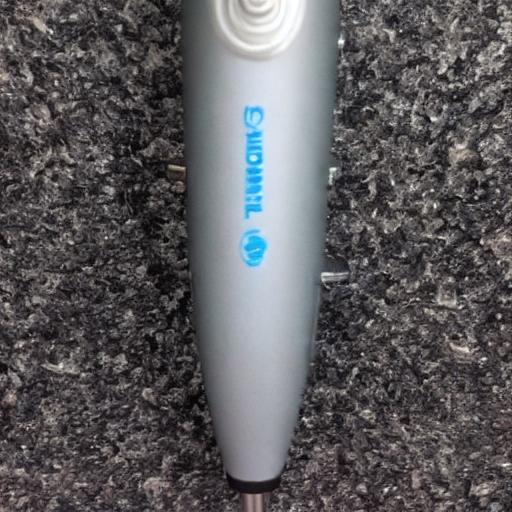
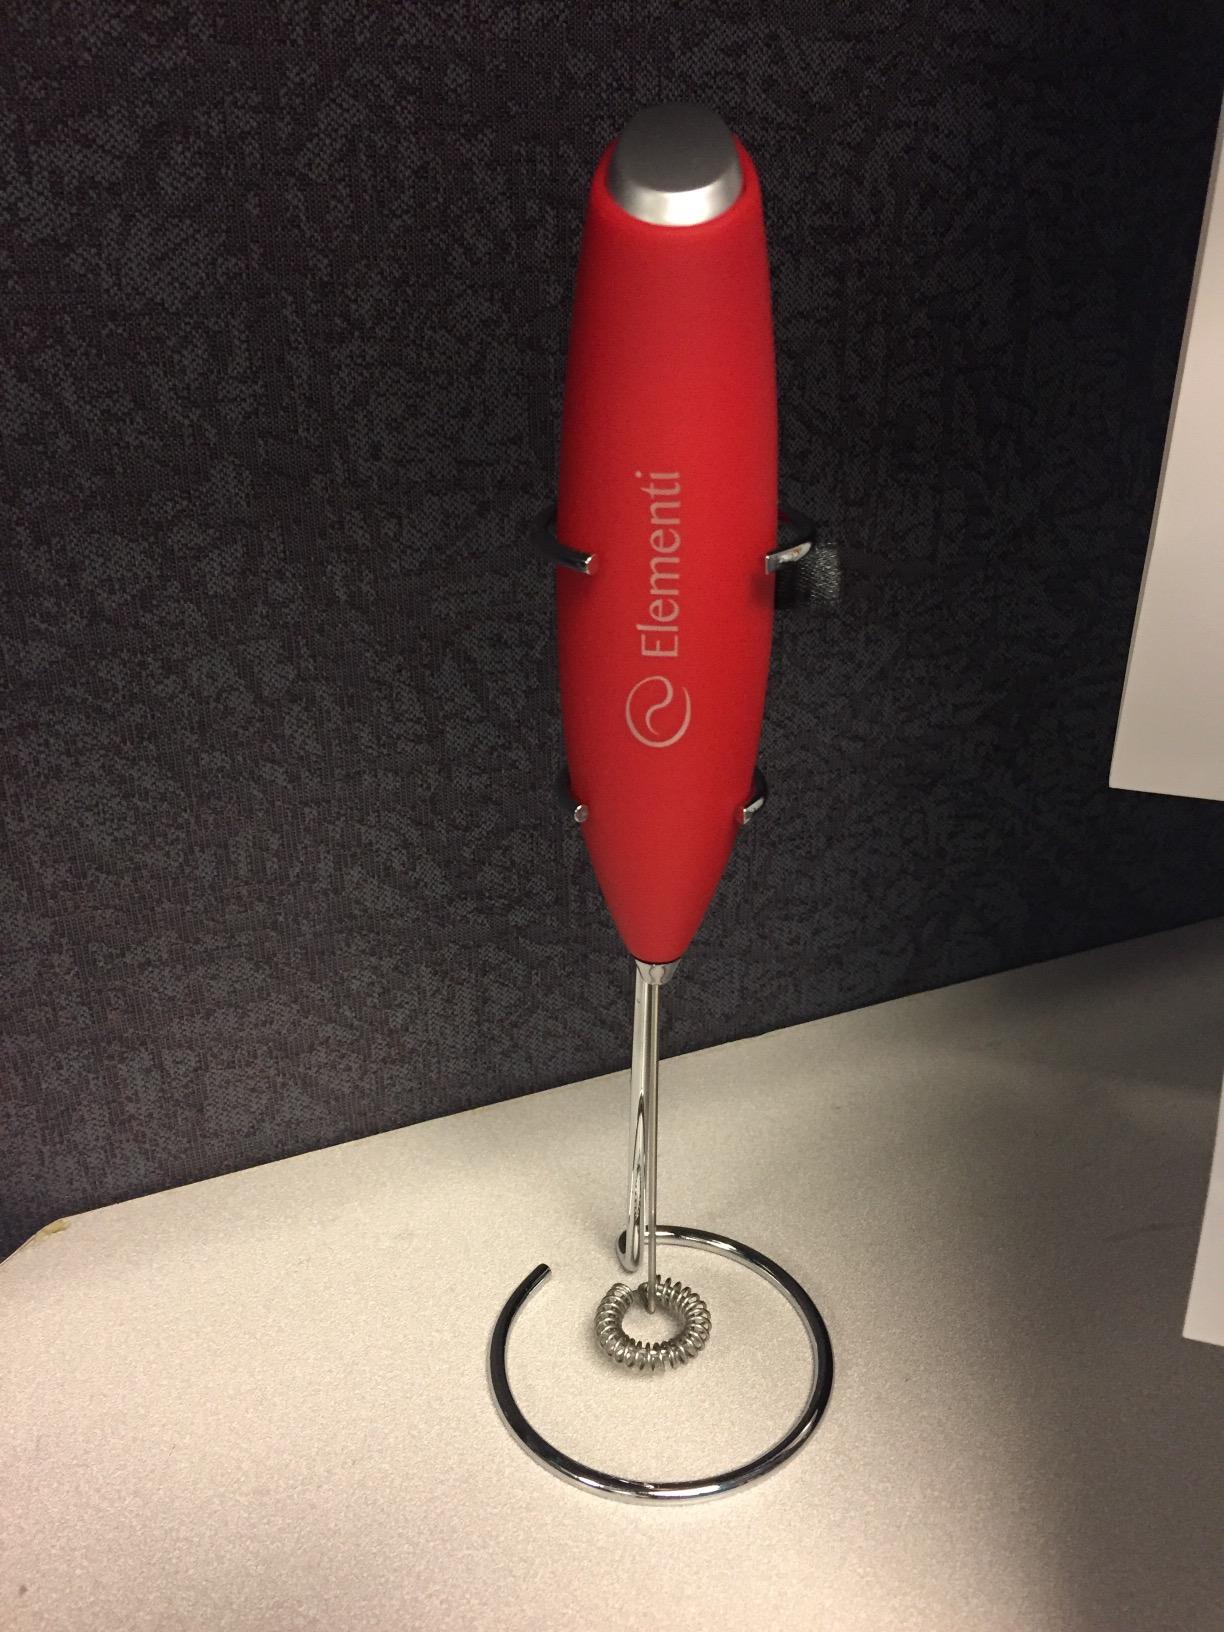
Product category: items_mixer
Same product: no